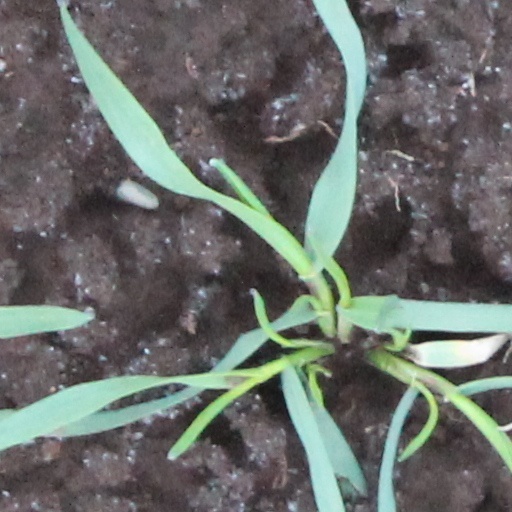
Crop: wheat